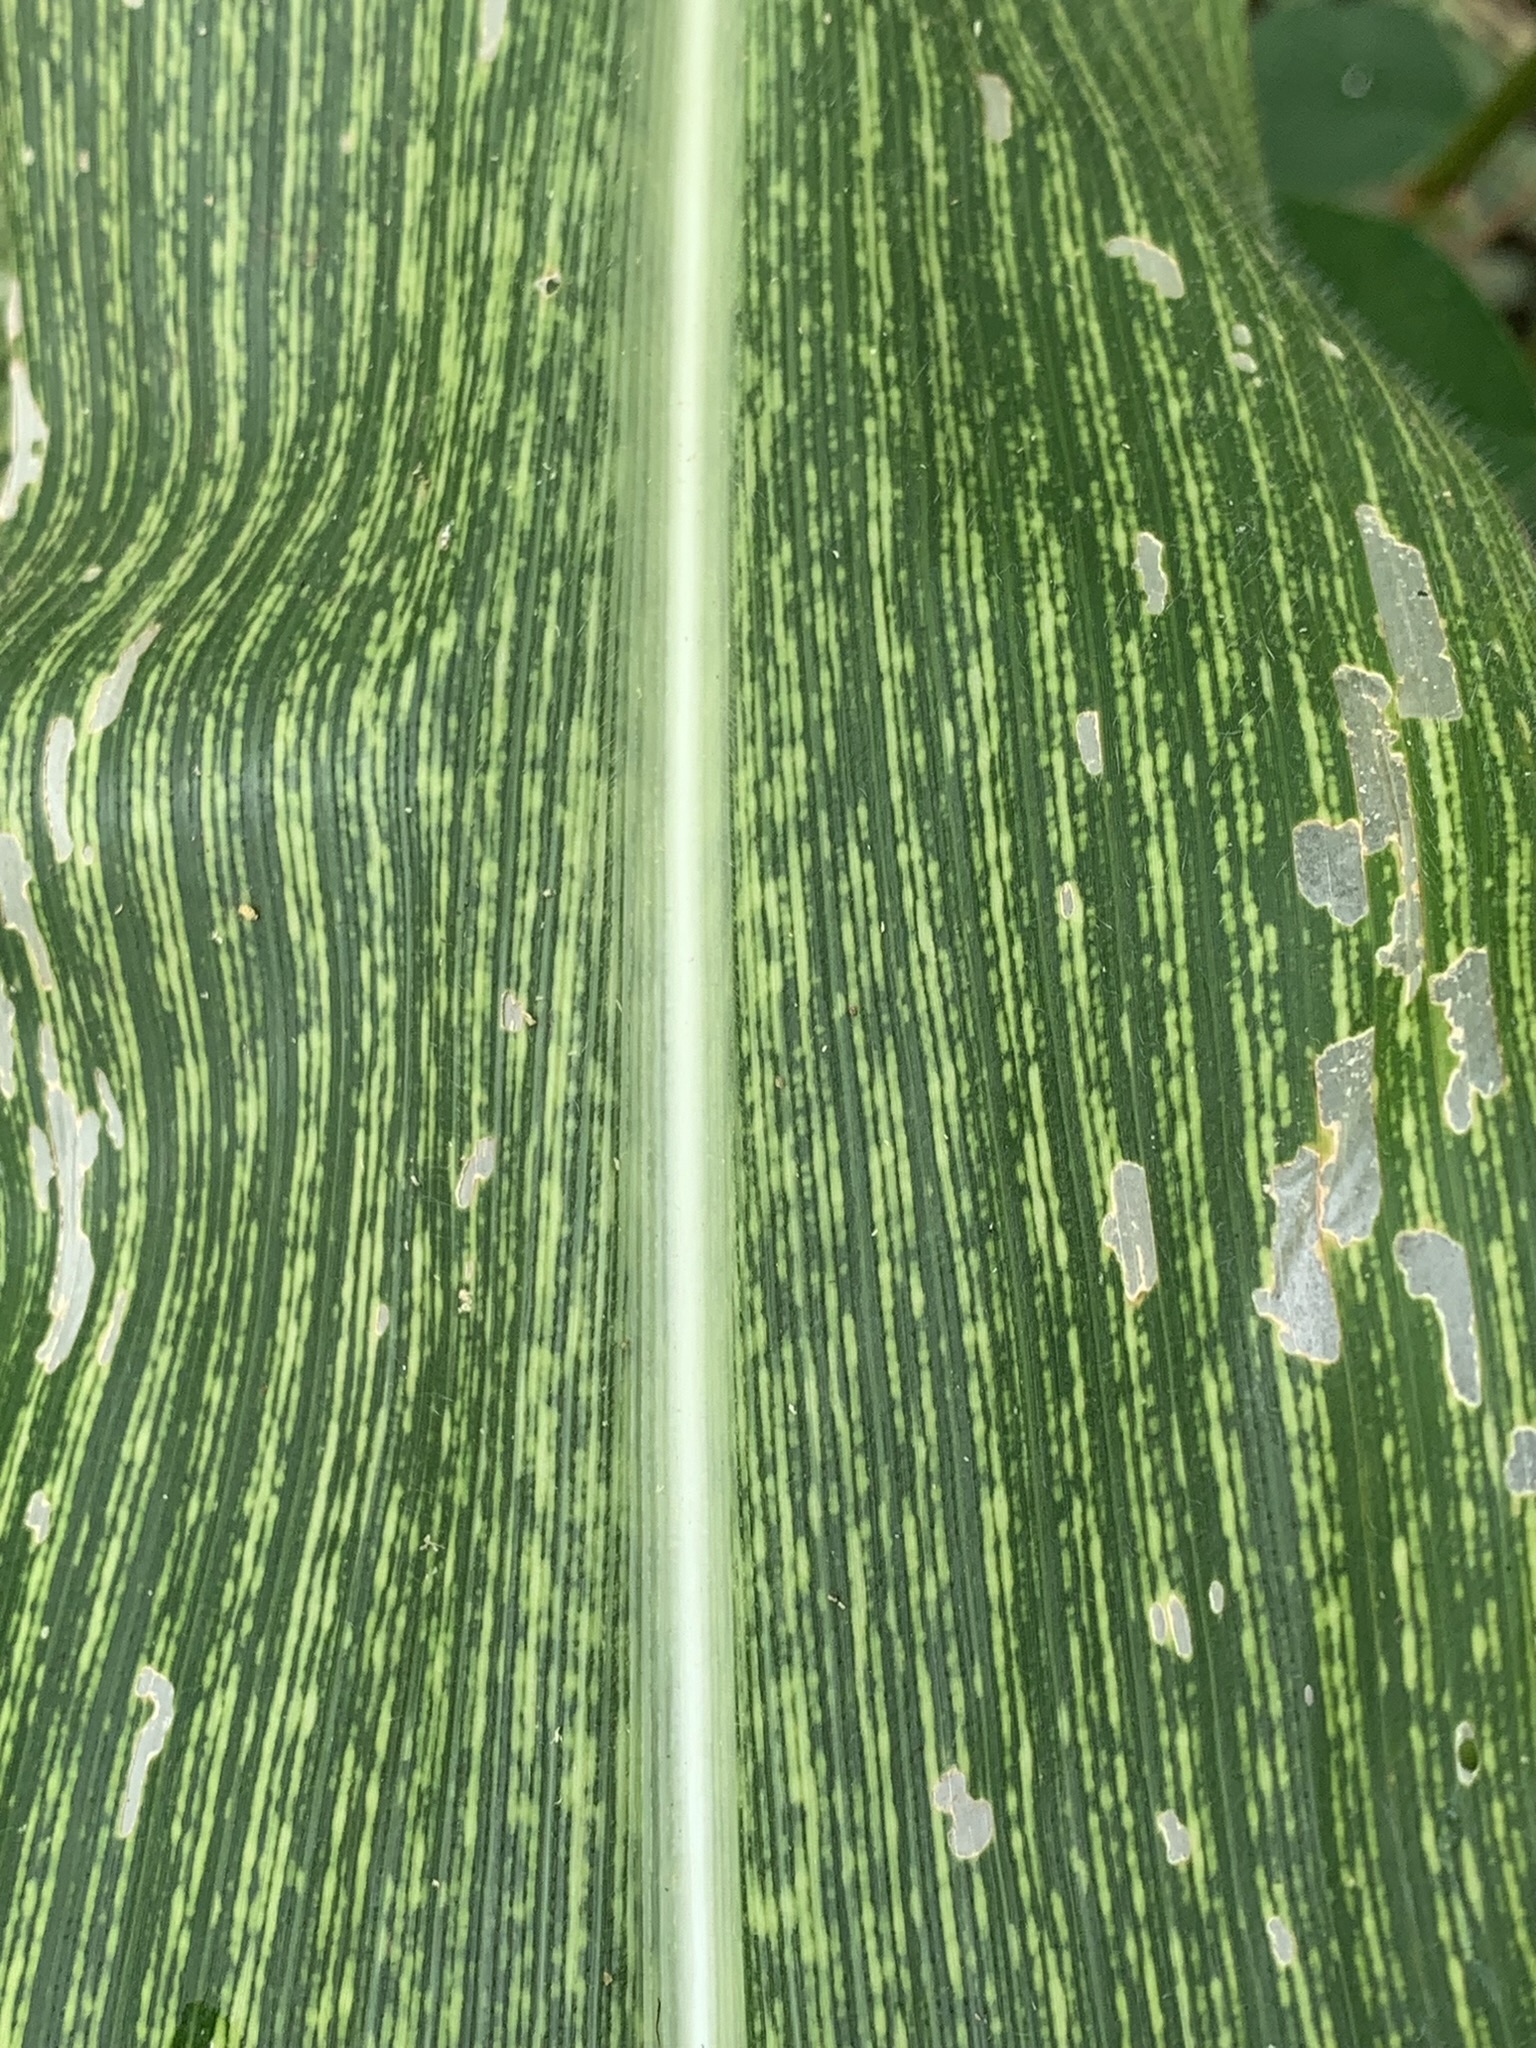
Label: MSV